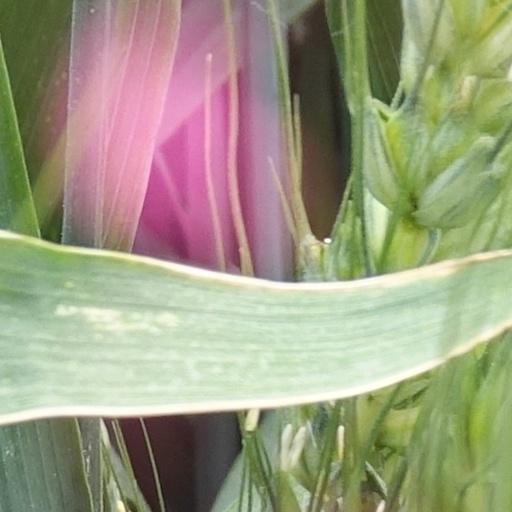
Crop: wheat